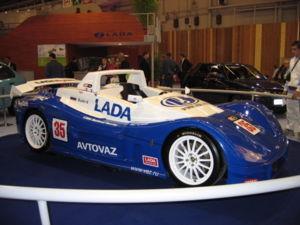
AvtoVAZ est le premier constructeur automobile russe, loin devant le deuxième GAZ. Initialement nommé VAZ, la société a pris son nom actuel en 1993. L'entreprise AvtoVAZ est plus connue en France et en Belgique sous sa marque Lada.